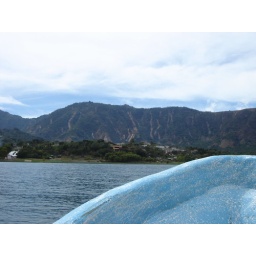
And every mountain and hill in the country is covered with them.